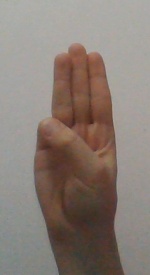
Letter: thaa